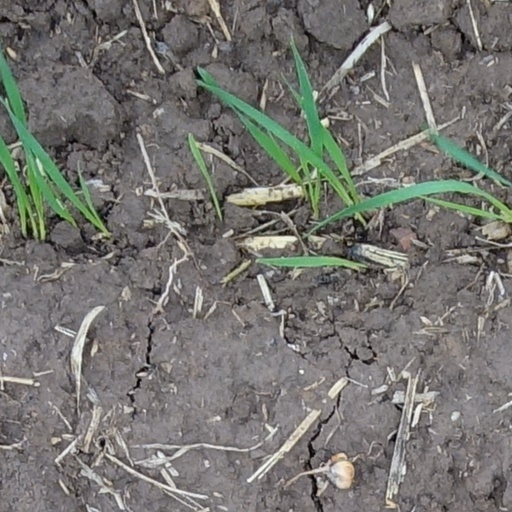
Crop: wheat